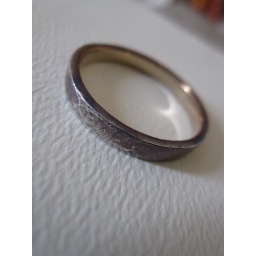
A once shiny sterling silver ring after a soak in the sulfer waters of Terme dei Papi